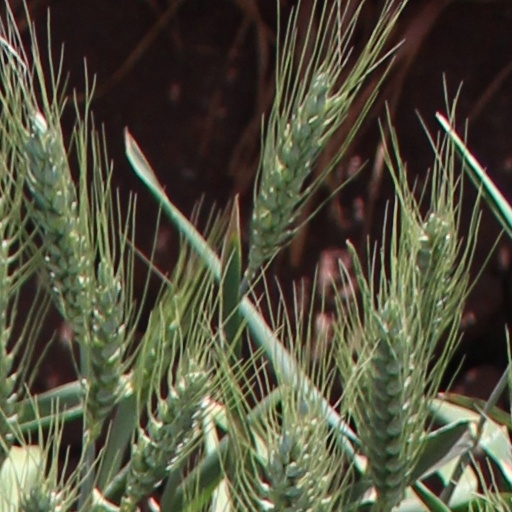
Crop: wheat